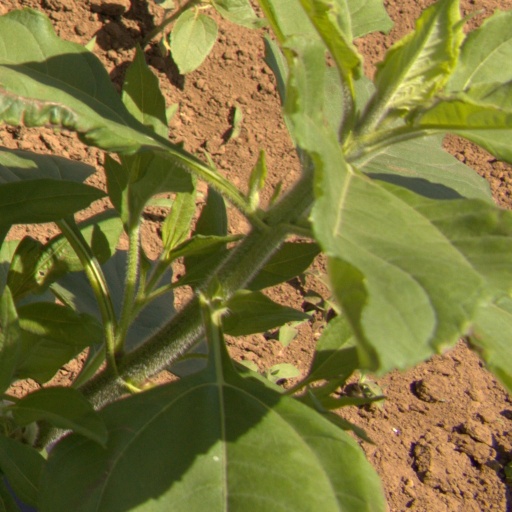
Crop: Jerusalem artichoke